Saman (deity)

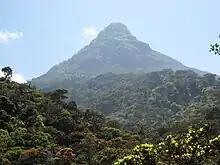
God Saman is the guardian deity of the Sri Pada mountain (Adam's Peak)

According to Mahavansa, the great chronicle of Sri Lanka, Sri Pada mountain (also called Sumanakuta, Samangira, Samantha Kuta and Samanala Kanda) bears the impression of the Buddha's left foot, which he left on his third visit to the island. Some say that the name Samantha Kuta means the "Peak of the God Saman".